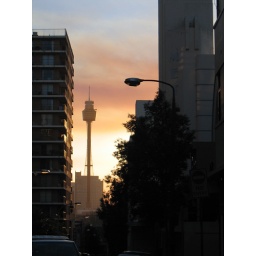
A view of Sydney tower through down a street in Kings Cross